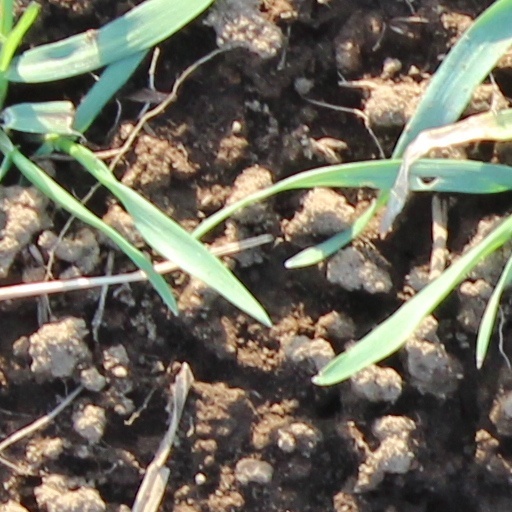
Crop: wheat